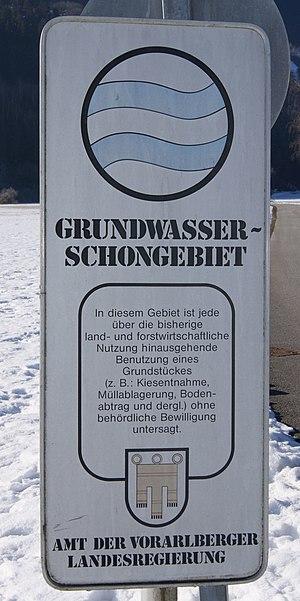
Frastanzer Ried (bog) à Frastanz, Vorarlberg, Autriche. Sanctuaire des eaux souterraines.